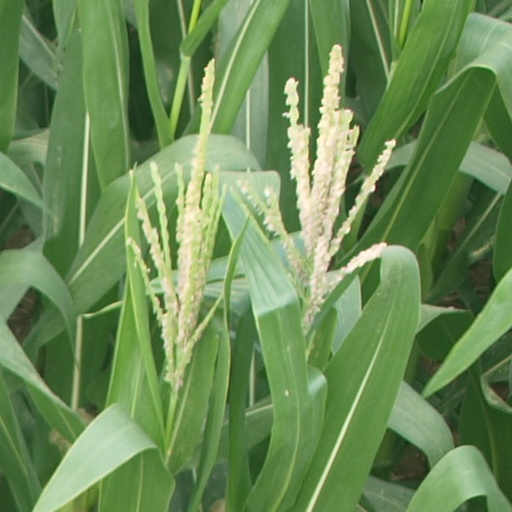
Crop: maize; corn